Beret

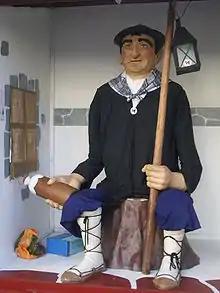
Olentzero, a Basque Christmas figure, wears a beret

Berets came to be popularised across Europe and other parts of the world as typical Basque headgear, as reflected in their name in several languages (e.g. "béret basque" in French; "Baskenmütze" in German; "Basco" in Italian; "Tascu/Birritta" in Sicilian; or "baskeri" in Finnish), while the Basques themselves use the words "txapela" or "boneta". They are very popular and common in the Basque Country. The colours adopted for folk costumes varied by region and purpose: black and blue are worn more frequently than red and white, which are usually used at local festivities. The people of Aragon and the Basque country adopted red berets while the black beret became the common headgear of workers in both Spain and France.